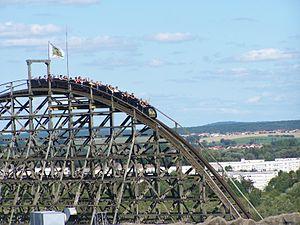
Anaconda - Wonder Coaster Walygator Parc
Anaconda est un parcours de montagnes russes en bois de Walygator Parc à Maizières-lès-Metz en Lorraine. Ouvertes le 9 mai 1989, elles sont construites par Spie d'après les plans de William Cobb pour le parc Big Bang Schtroumpf.